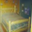
Label: bed